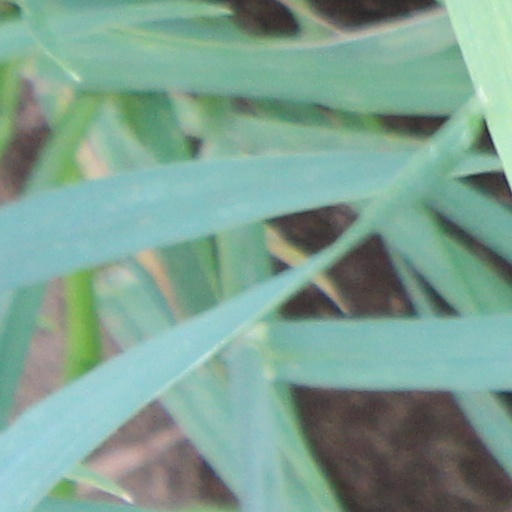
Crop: wheat